Card manipulation

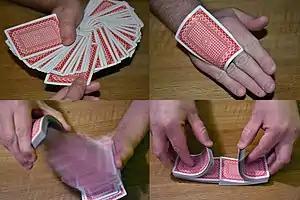
Card trick. Upper left: "Pick a card, any card". Upper right: Back-palming a card. Bottom left: A "spring" flourish. Bottom right: Mixing the cards (shuffling) allows for card trick preparation.

Card manipulation, commonly known as card magic, is the branch of magic that deals with creating effects using sleight of hand techniques involving playing cards. Card manipulation is often used in magical performances, especially in close-up, parlor, and street magic. Some of the most recognized names in this field include Dai Vernon, Tony Slydini, Ed Marlo, S.W. Erdnase, Richard Turner, John Scarne, Ricky Jay and René Lavand. Before becoming world-famous for his escapes, Houdini billed himself as "The King of Cards". Among the more well-known card tricks relying on card manipulation are Ambitious Card, and Three-card Monte, a common street hustle also known as Find the Lady.